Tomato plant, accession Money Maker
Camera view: vertical (180 deg); turntable rotation: 150 degrees
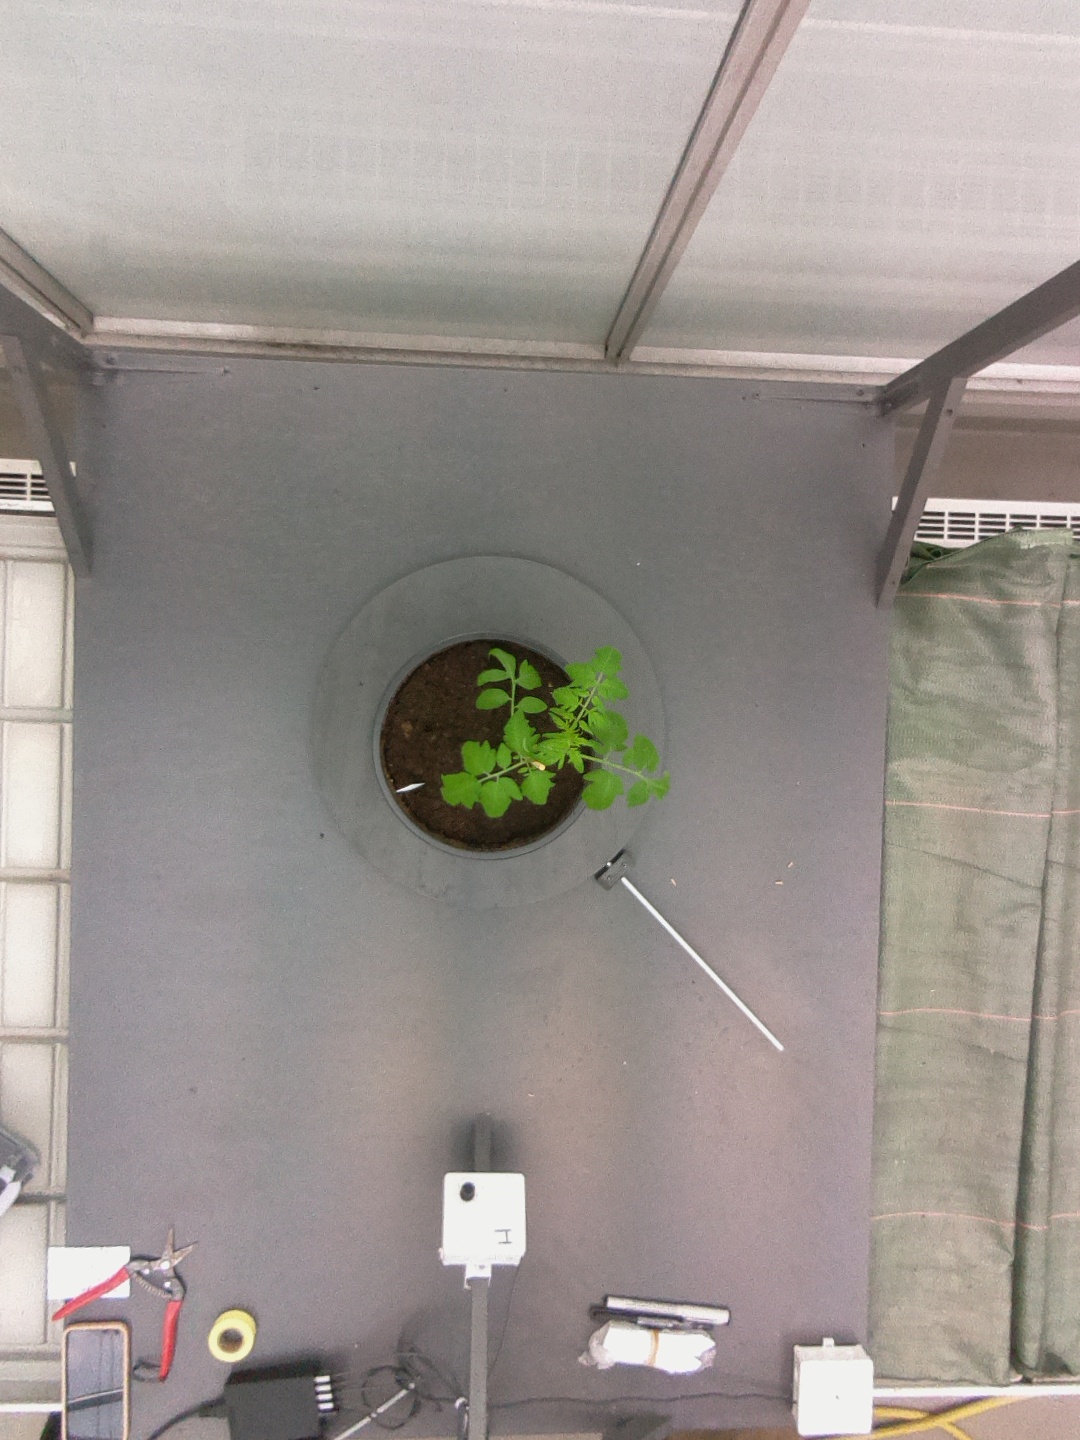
BBCH growth stage 13: 6 of true leaves visible